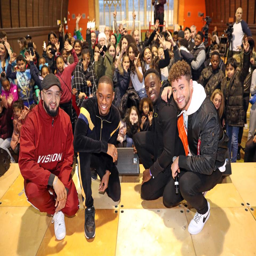
person said attending the event